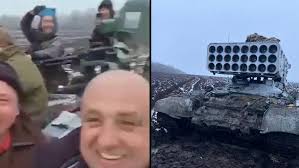
Label: Self Propelled Artillery